Ghetto

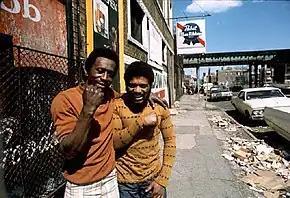
Chicago ghetto on the South Side, May 1974

The term ghettos has been commonly used for some time, but ghettos were around long before the term was coined. Urban areas in the U.S. can often be classified as "black" or "white", with the inhabitants primarily belonging to a homogenous racial grouping. This classification can be traced back as early as the year 1880 as African Americans were living in their own neighborhoods. Sixty years after the American civil rights movement of the 1950s and 1960s, most of the United States remains a residentially segregated society in which black people and white people inhabit different neighborhoods of significantly different quality.